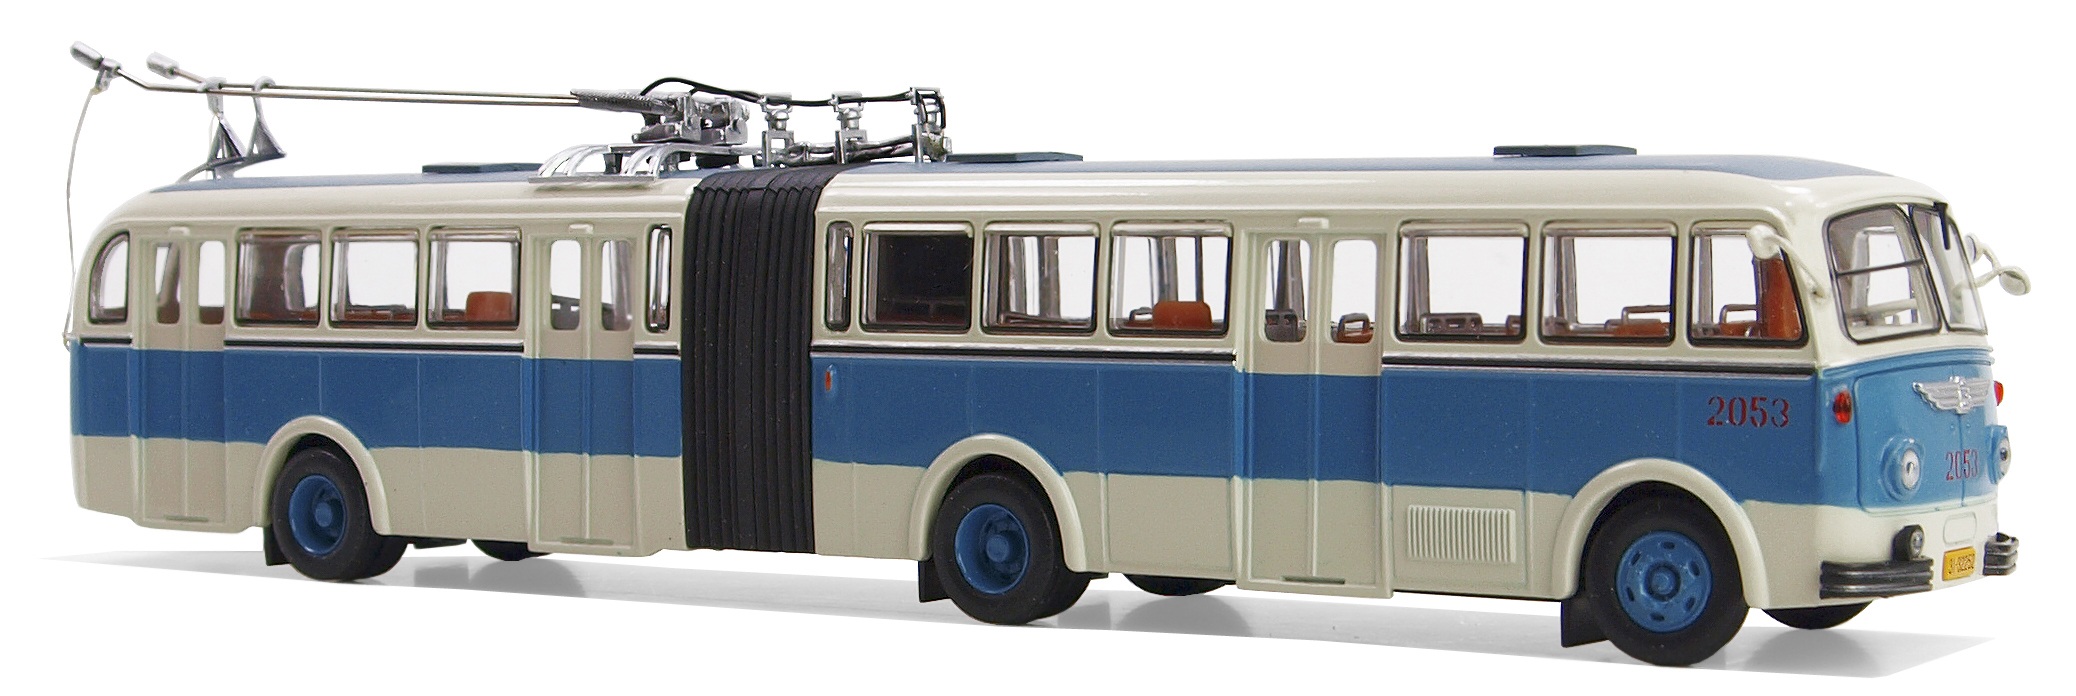
transport, vehicle, asia, leisure, public transport, bus, beijing, china, trolleybus, model buses, model cars, collect, hobby, land vehicle, trolley buses, mode of transport, tour bus service, flxible new look bus, jinghua bk 560